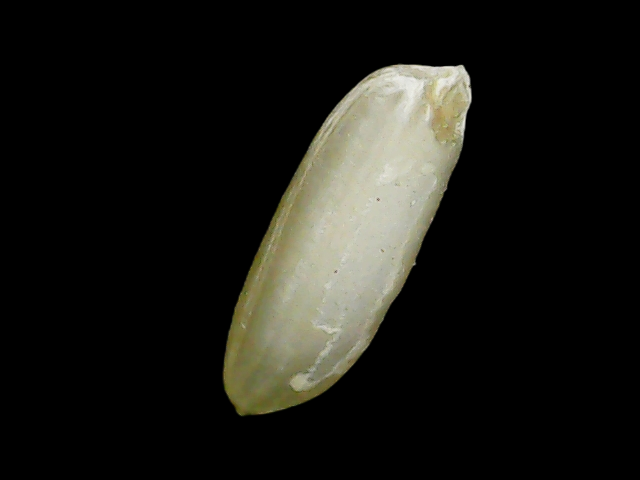
Rice variety: Binadhan26